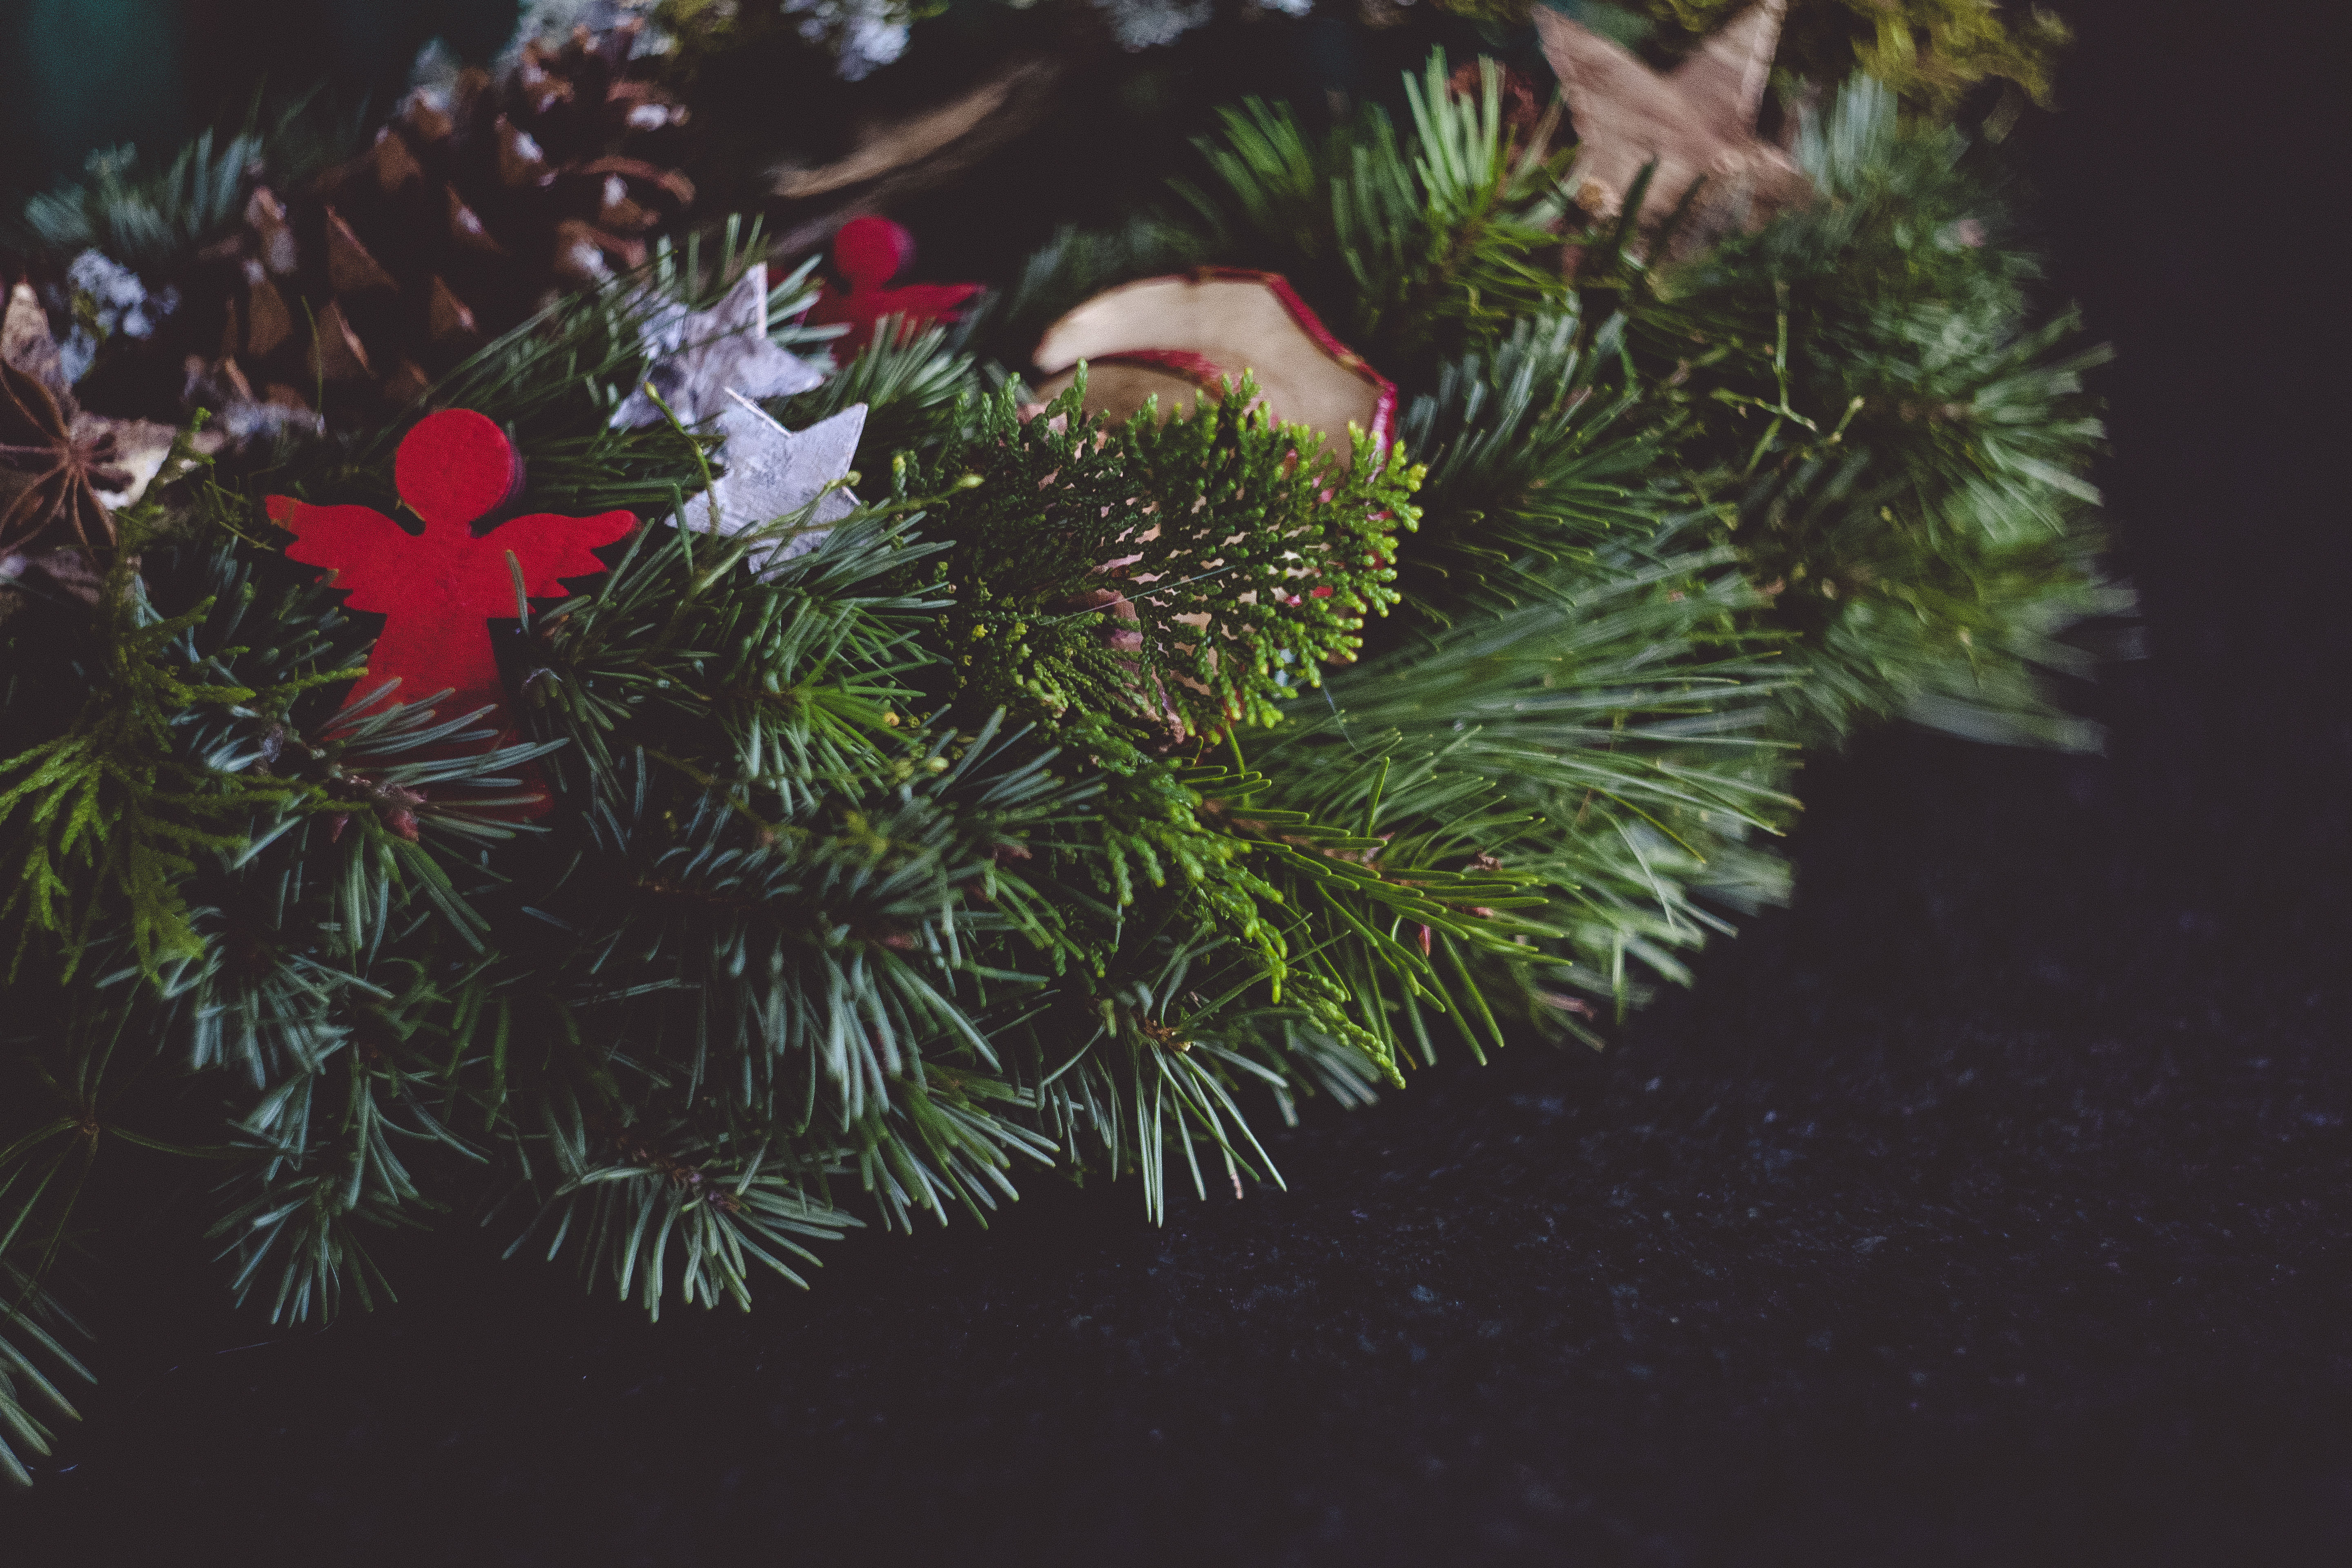
tree, branch, winter, blur, plant, retro, leaf, flower, celebration, pine, decoration, evergreen, cone, hanging, christmas, fir, flora, christmas tree, season, acorn, twig, wreath, conifer, christmas decoration, holly, outdoors, angel, spruce, stars, decorate, christmas decorations, christmas ornaments, woody plant, land plant